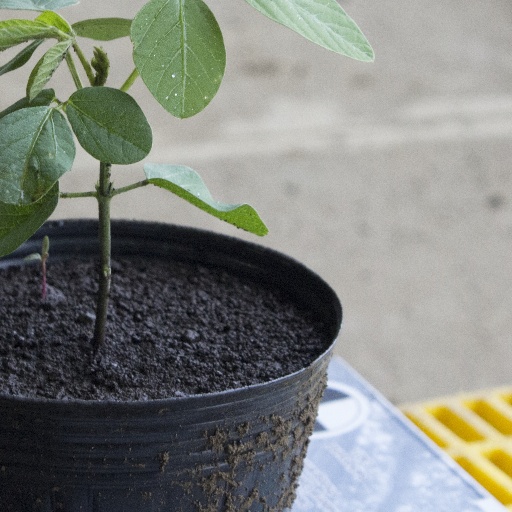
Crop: soybean